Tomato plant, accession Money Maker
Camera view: bottom (45 deg); turntable rotation: 30 degrees
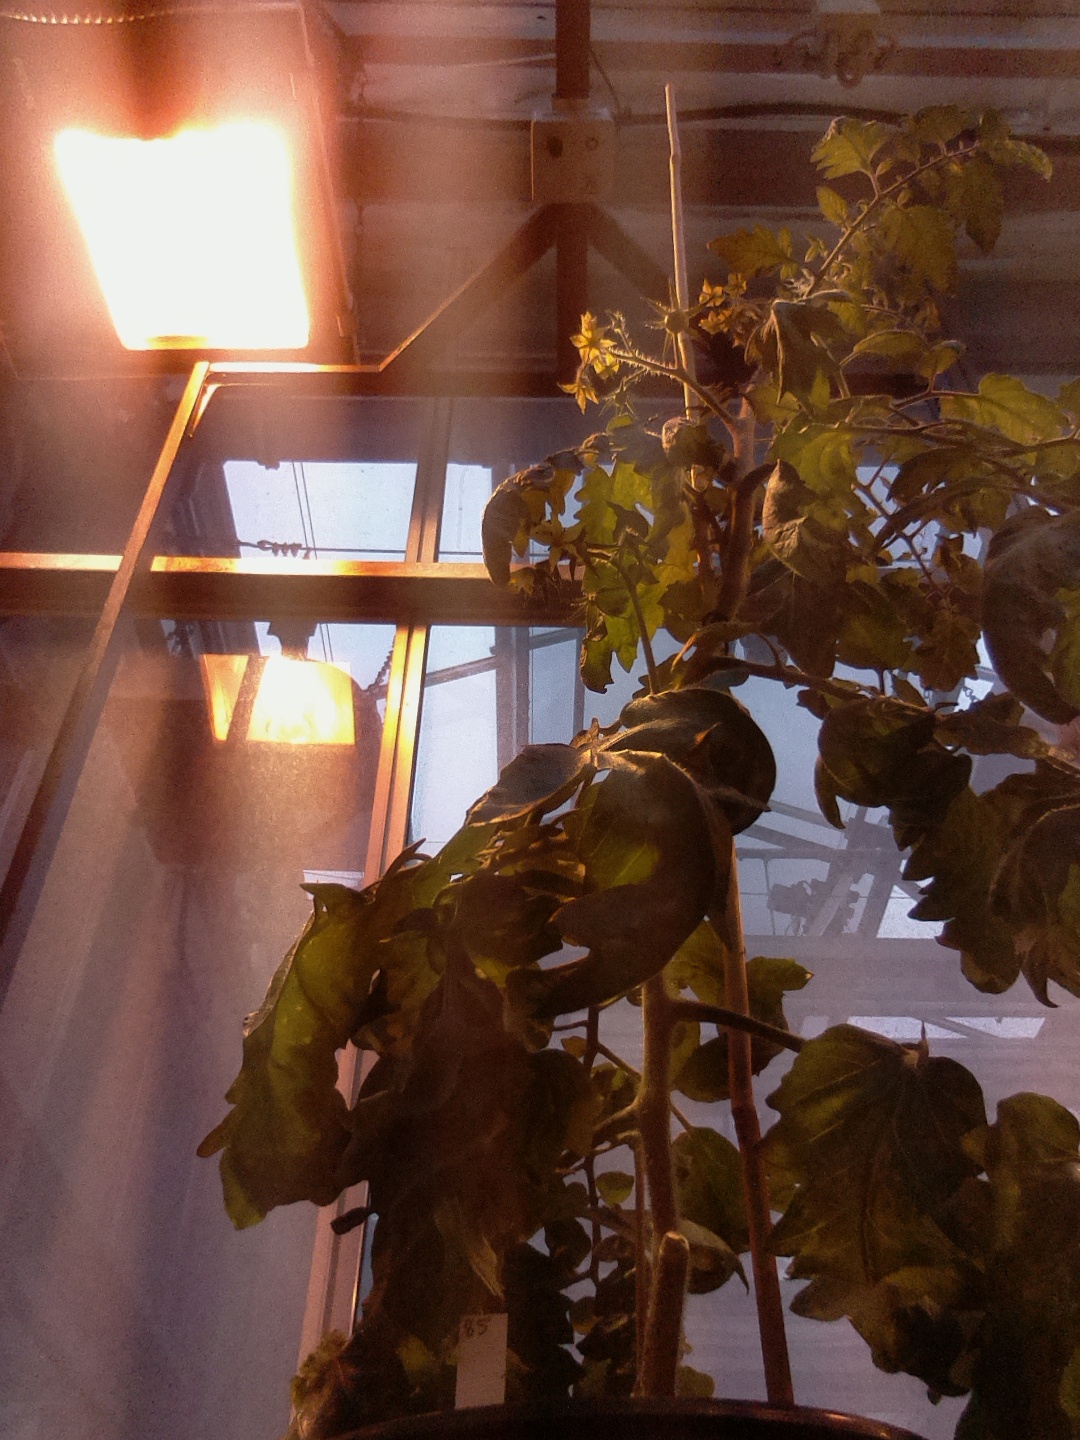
BBCH growth stage 70: Fruits at the main stem or branches visibles